Fyodor Dostoevsky

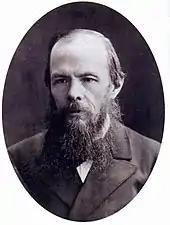
Dostoevsky, 1879

In early 1876, Dostoevsky continued work on his "Diary". The book includes numerous essays and a few short stories about society, religion, politics and ethics. The collection sold more than twice as many copies as his previous books. Dostoevsky received more letters from readers than ever before, and people of all ages and occupations visited him. With assistance from Anna's brother, the family bought a dacha in Staraya Russa. In the summer of 1876, Dostoevsky began experiencing shortness of breath again. He visited Ems for the third time and was told that he might live for another 15 years if he moved to a healthier climate. When he returned to Russia, Tsar Alexander II ordered Dostoevsky to visit his palace to present the "Diary" to him, and he asked him to educate his sons, Sergey and Paul. This visit further increased Dosteyevsky's circle of acquaintances. He was a frequent guest in several salons in Saint Petersburg and met many famous people, including Countess Sophia Tolstaya, Yakov Polonsky, Sergei Witte, Alexey Suvorin, Anton Rubinstein and Ilya Repin.